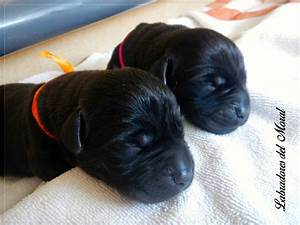
Label: dog